Bomb bay

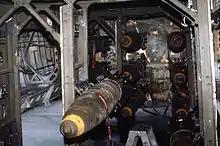
Mark 82 500lb bombs in a B-52G's conventional bomb bay.

The more traditional, fixed bomb rack, a conventional bomb rack like that of the B-52 would have mounted stores in vertical columns making individual store selection and release impossible without releasing all stores ahead in the column line. The advantage of a conventional bomb rack is a prompt release of all stores in short order.